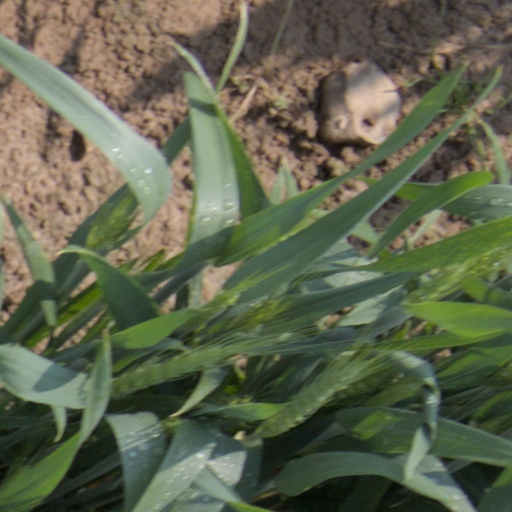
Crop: wheat